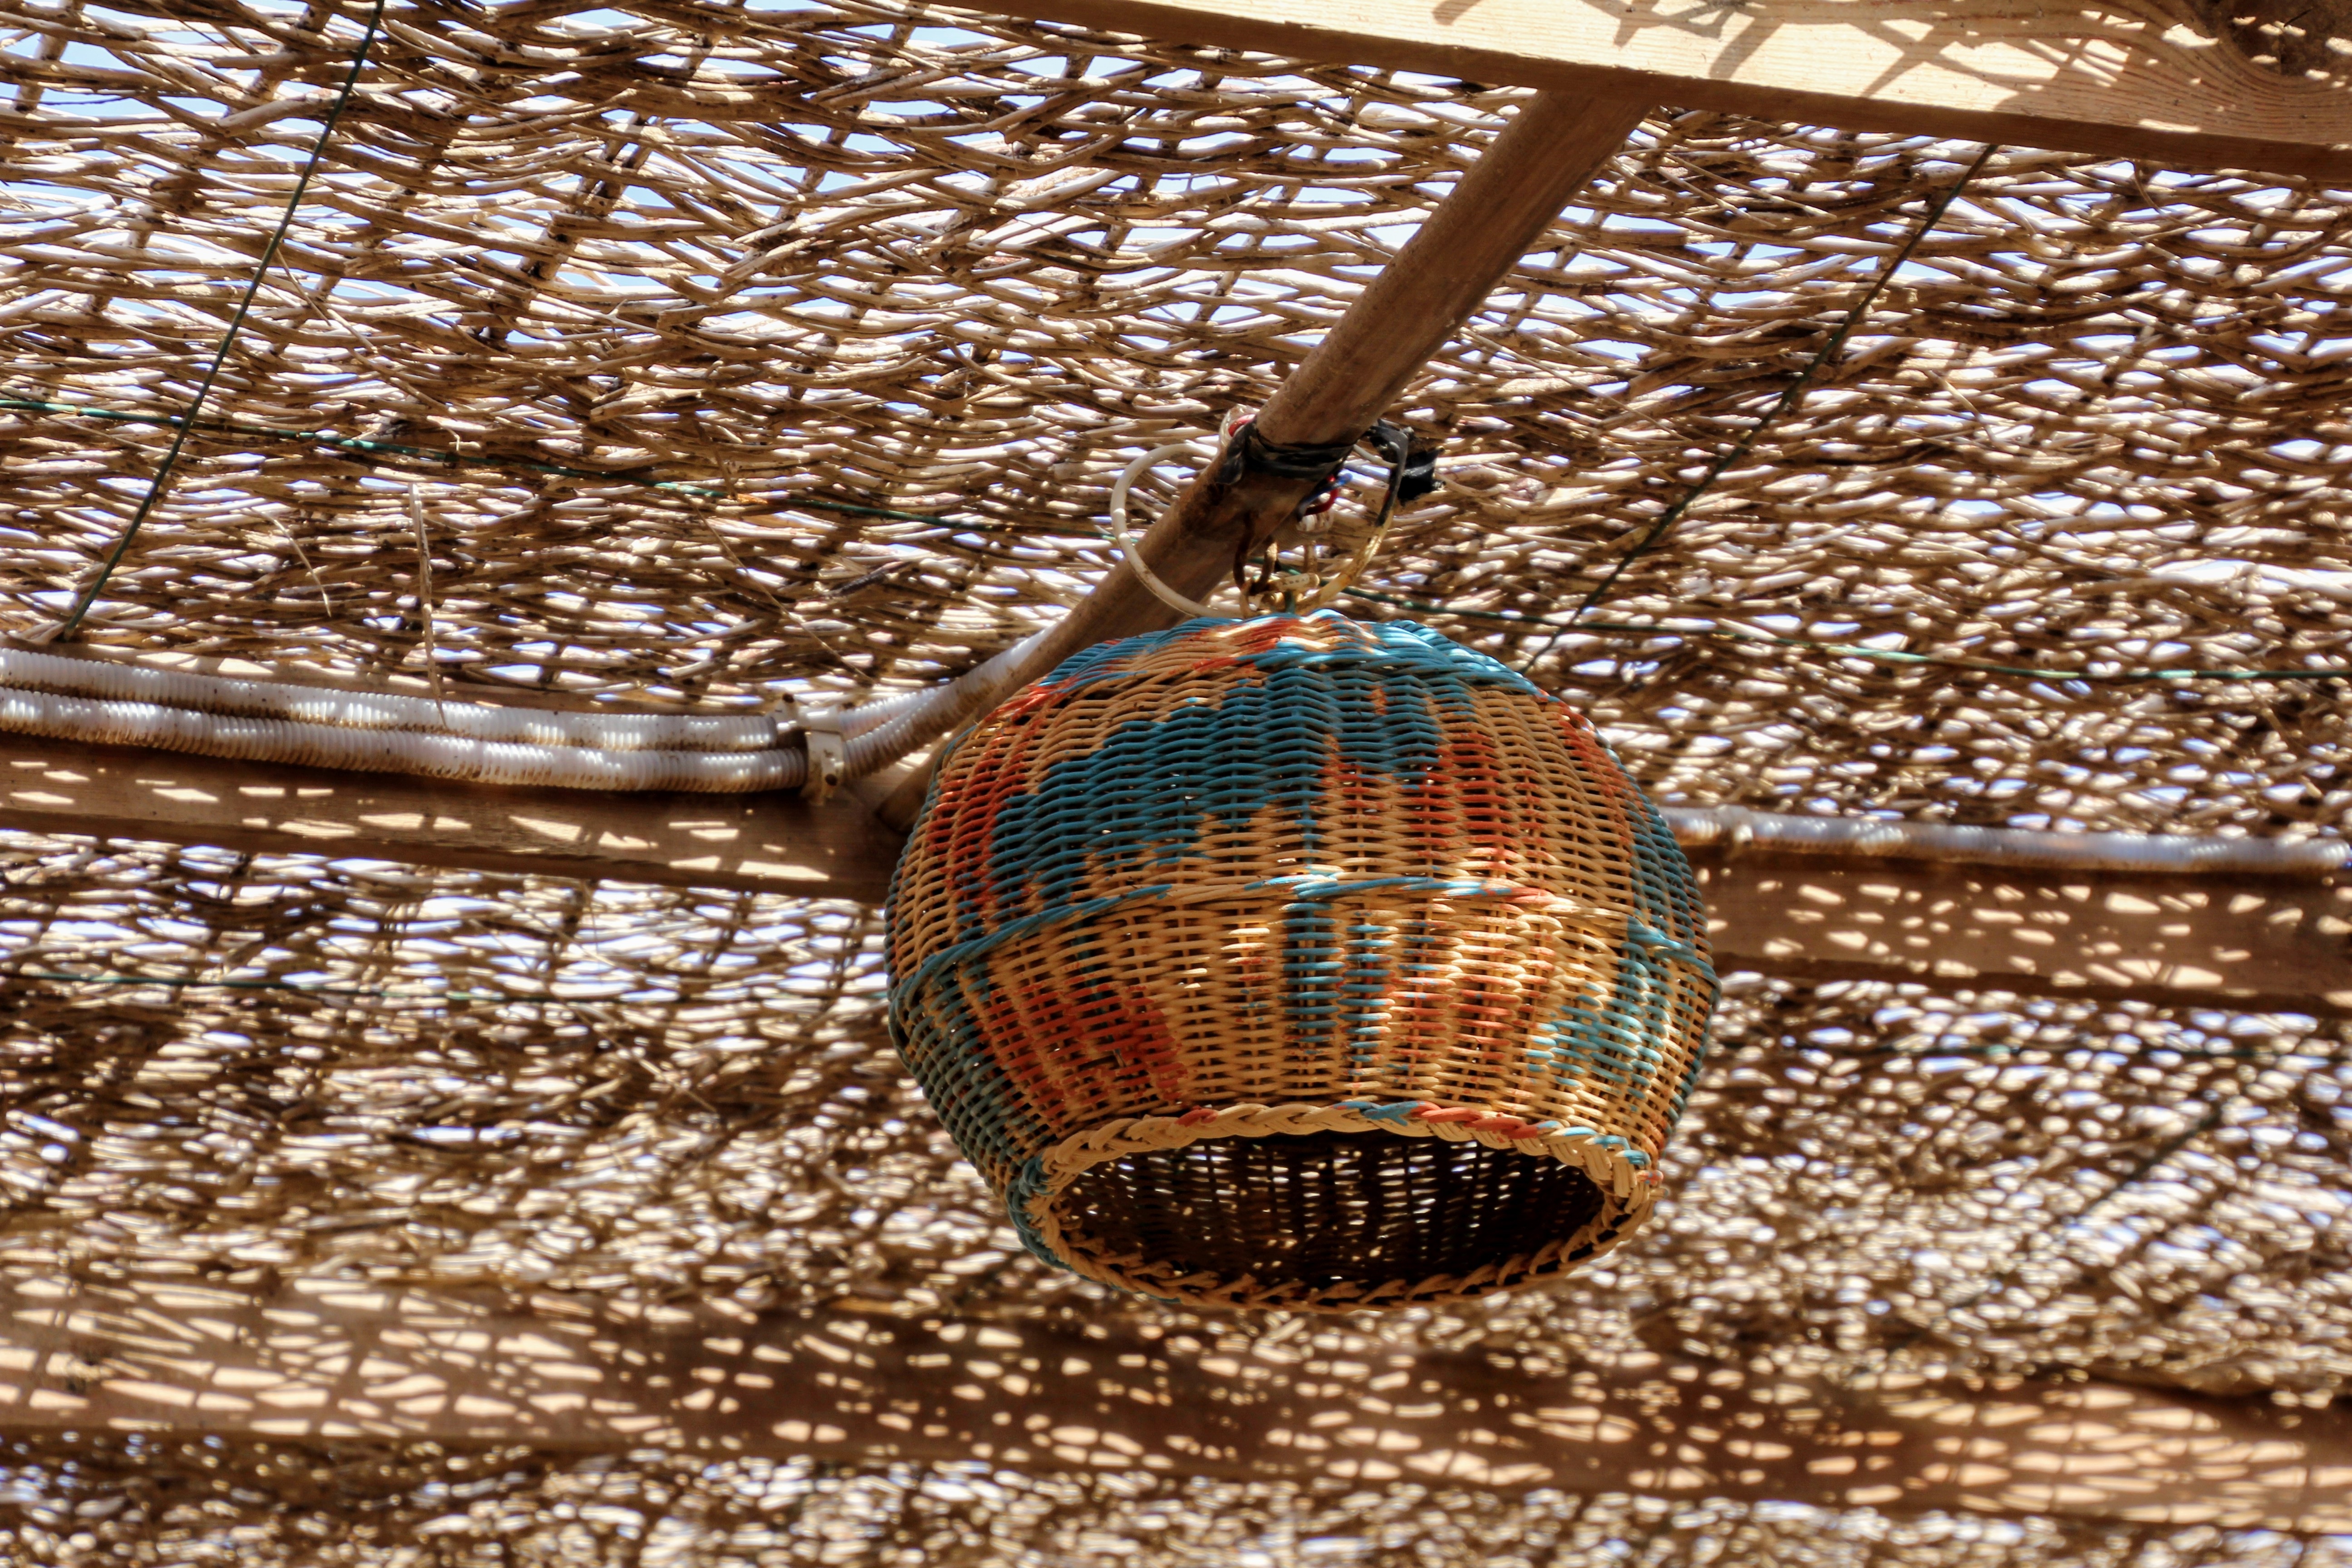
light, wood, craft, lighting, straw, shape, oriental, bast, orient, depend, ceiling lamp, free image, man made object